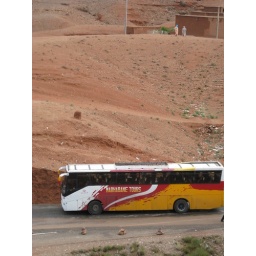
Our bus was delayed by a flooded bridge, and the many idiots who got their cars stuck crossing it.